Ingo Bodtke

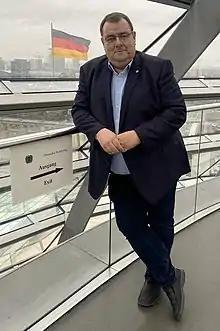
Ingo Bodtke in 2022.

Ingo Bodtke (born 6 June 1965 in Lutherstadt Eisleben) is a German politician from the Free Democratic Party (FDP) who served as a member of the German Bundestag from Saxony-Anhalt from 2021 to 2025.